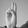
ASL letter: U